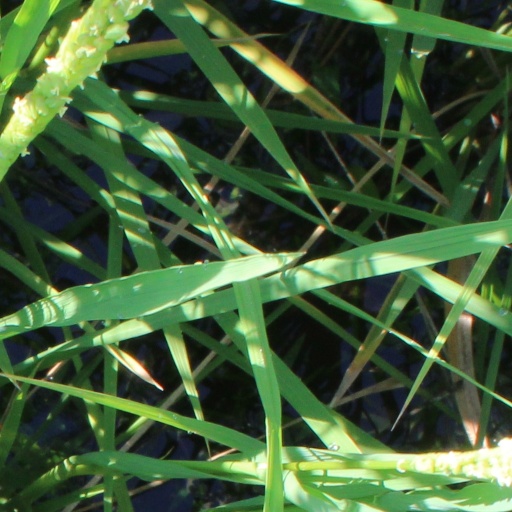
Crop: rice